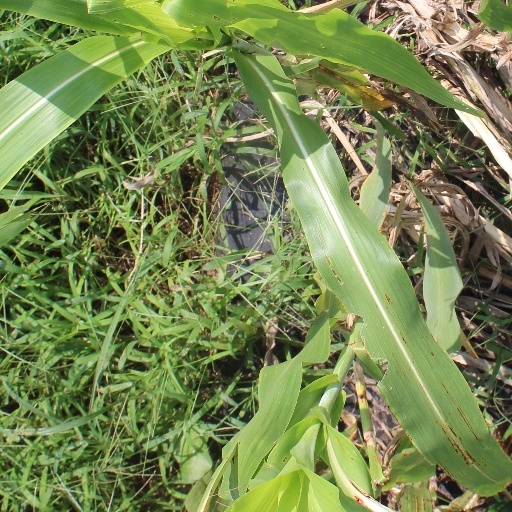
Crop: sorghum